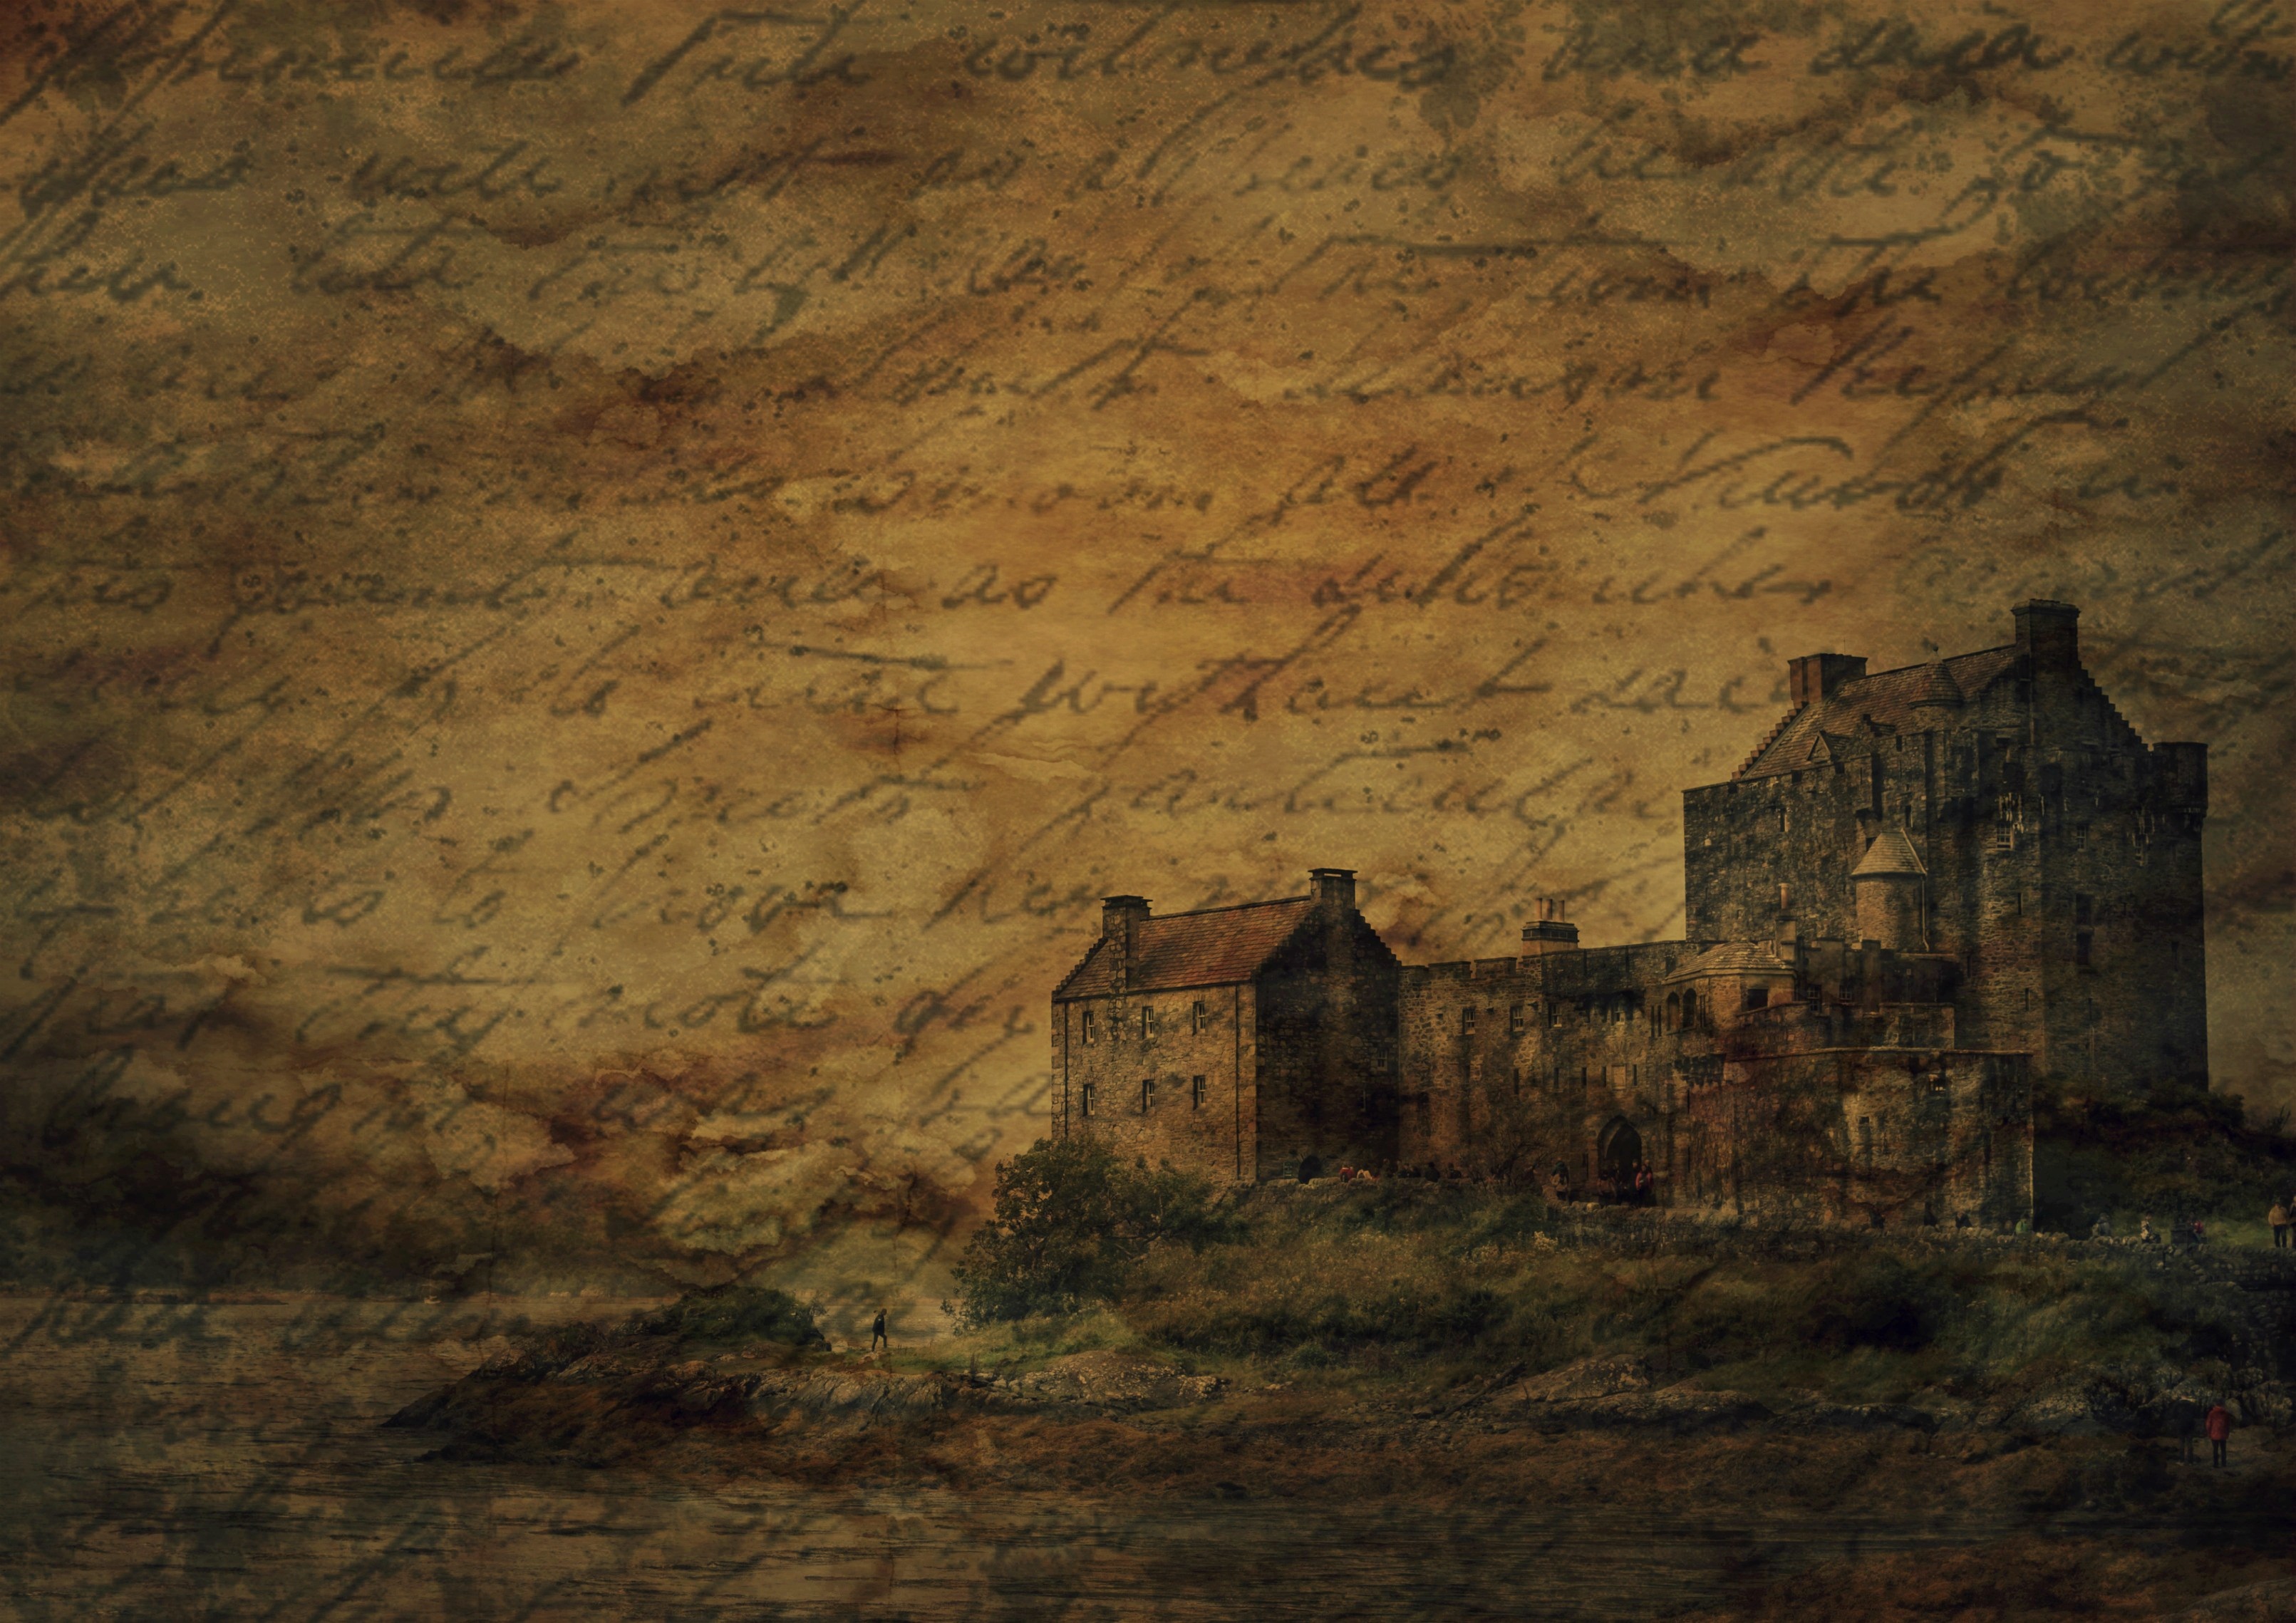
landscape, rock, structure, vintage, antique, texture, old, wall, romantic, castle, grunge, material, map, painting, weathered, font, art, background, decorative, handwriting, stationery, letters, historically, middle ages, stains, burgruine, ancient history